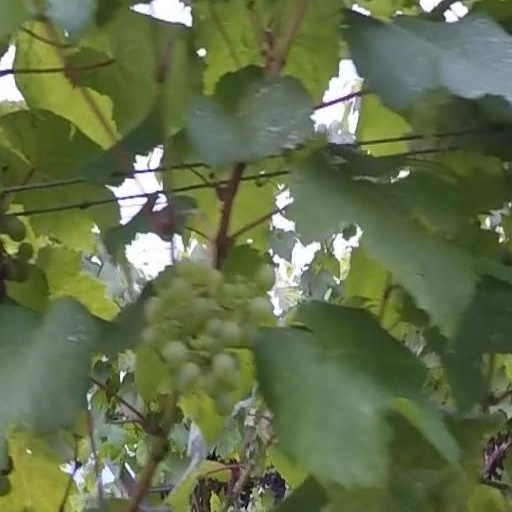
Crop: grape